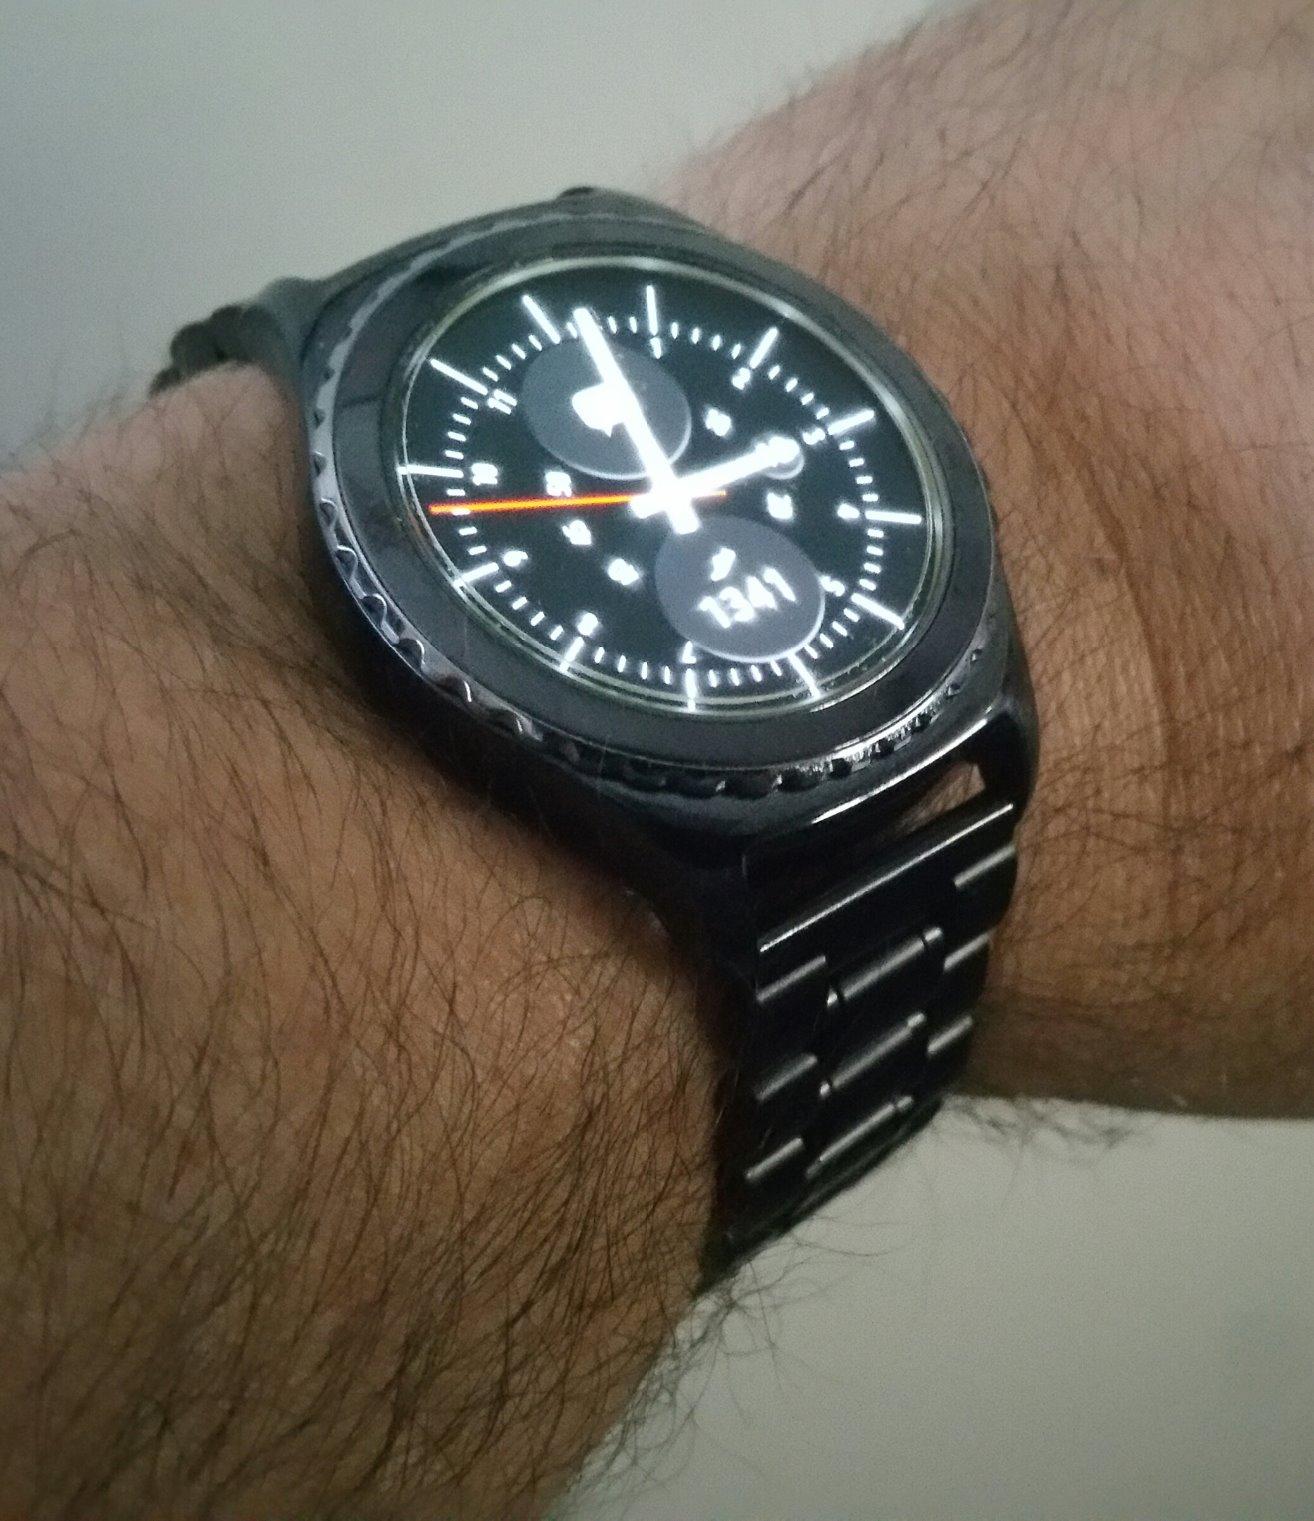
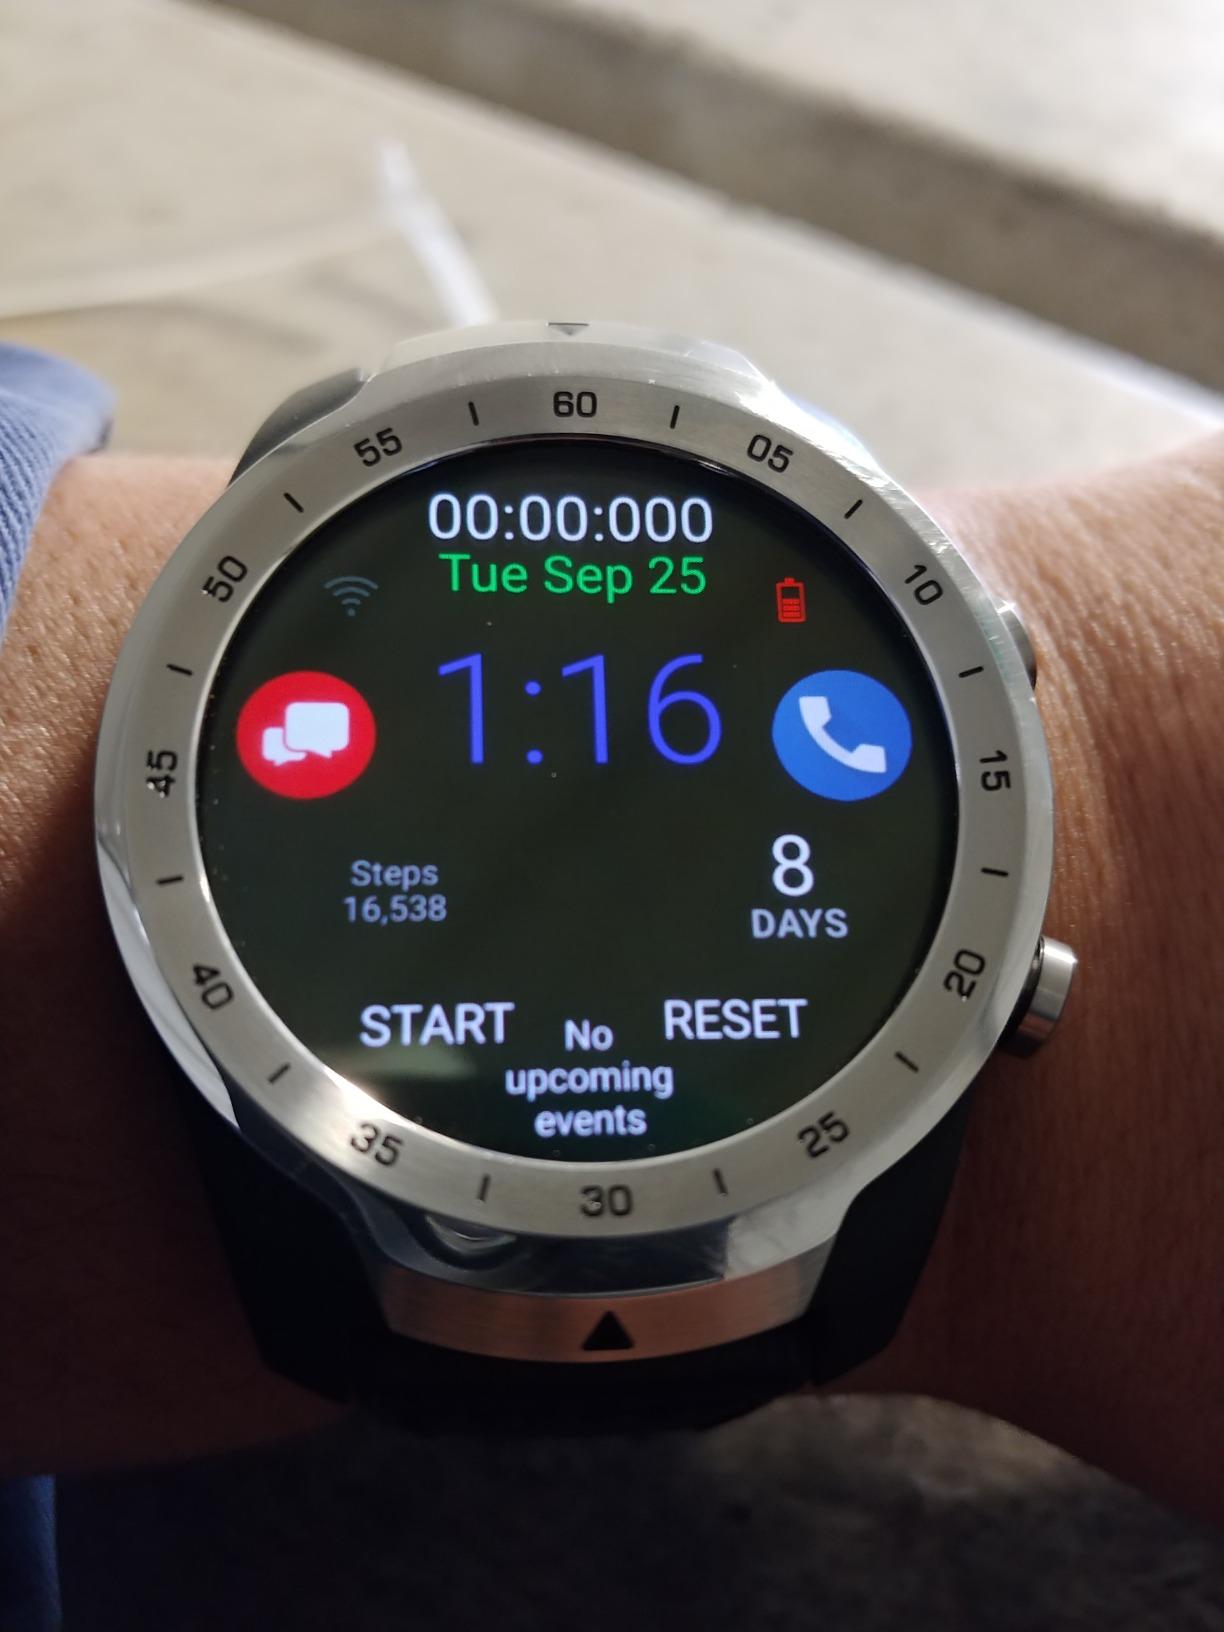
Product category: smartwatch
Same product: no